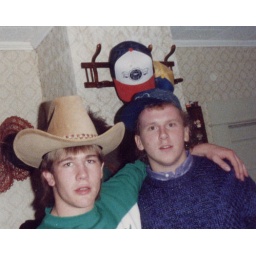
boys in hats